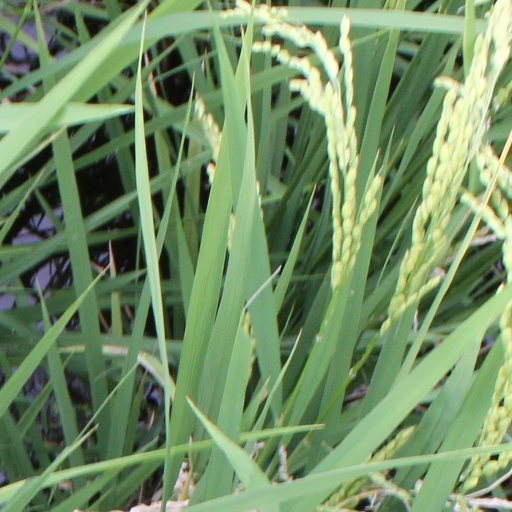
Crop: rice